Bill Schuette

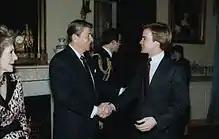
Schuette meeting with President Ronald Reagan in 1985

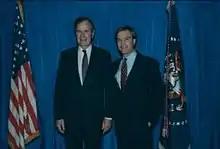
Schuette with President George H. W. Bush in 1990

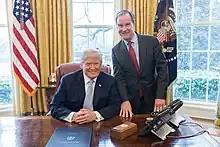
Schuette with President Donald Trump in 2018

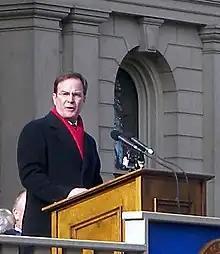
Schuette at his 2011 Inauguration

In November 1984, at the age of 31, Schuette narrowly defeated incumbent Democrat Donald J. Albosta for a seat in the United States House of Representatives from Michigan's 10th congressional district. Schuette was re-elected to the two succeeding Congresses, serving from January 3, 1985 until January 3, 1991. In 1990, he unsuccessfully challenged Democratic United States Senator Carl Levin for reelection. While in Congress, Schuette served on the House Budget Committee, the House Agriculture Committee and the House Select Committee on Aging.